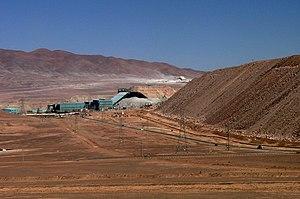
Usine de concentration Los Colorados sur le site de la Mina La Escondida (Mine de cuivre), Province d'Antofagasta, Chili.